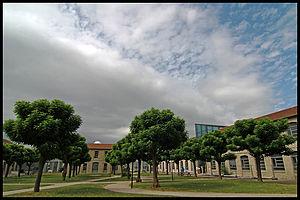
Campus carnot
Télécom Saint-Étienne est l'une des 205 écoles d'ingénieurs françaises accréditées à délivrer un diplôme d'ingénieur.